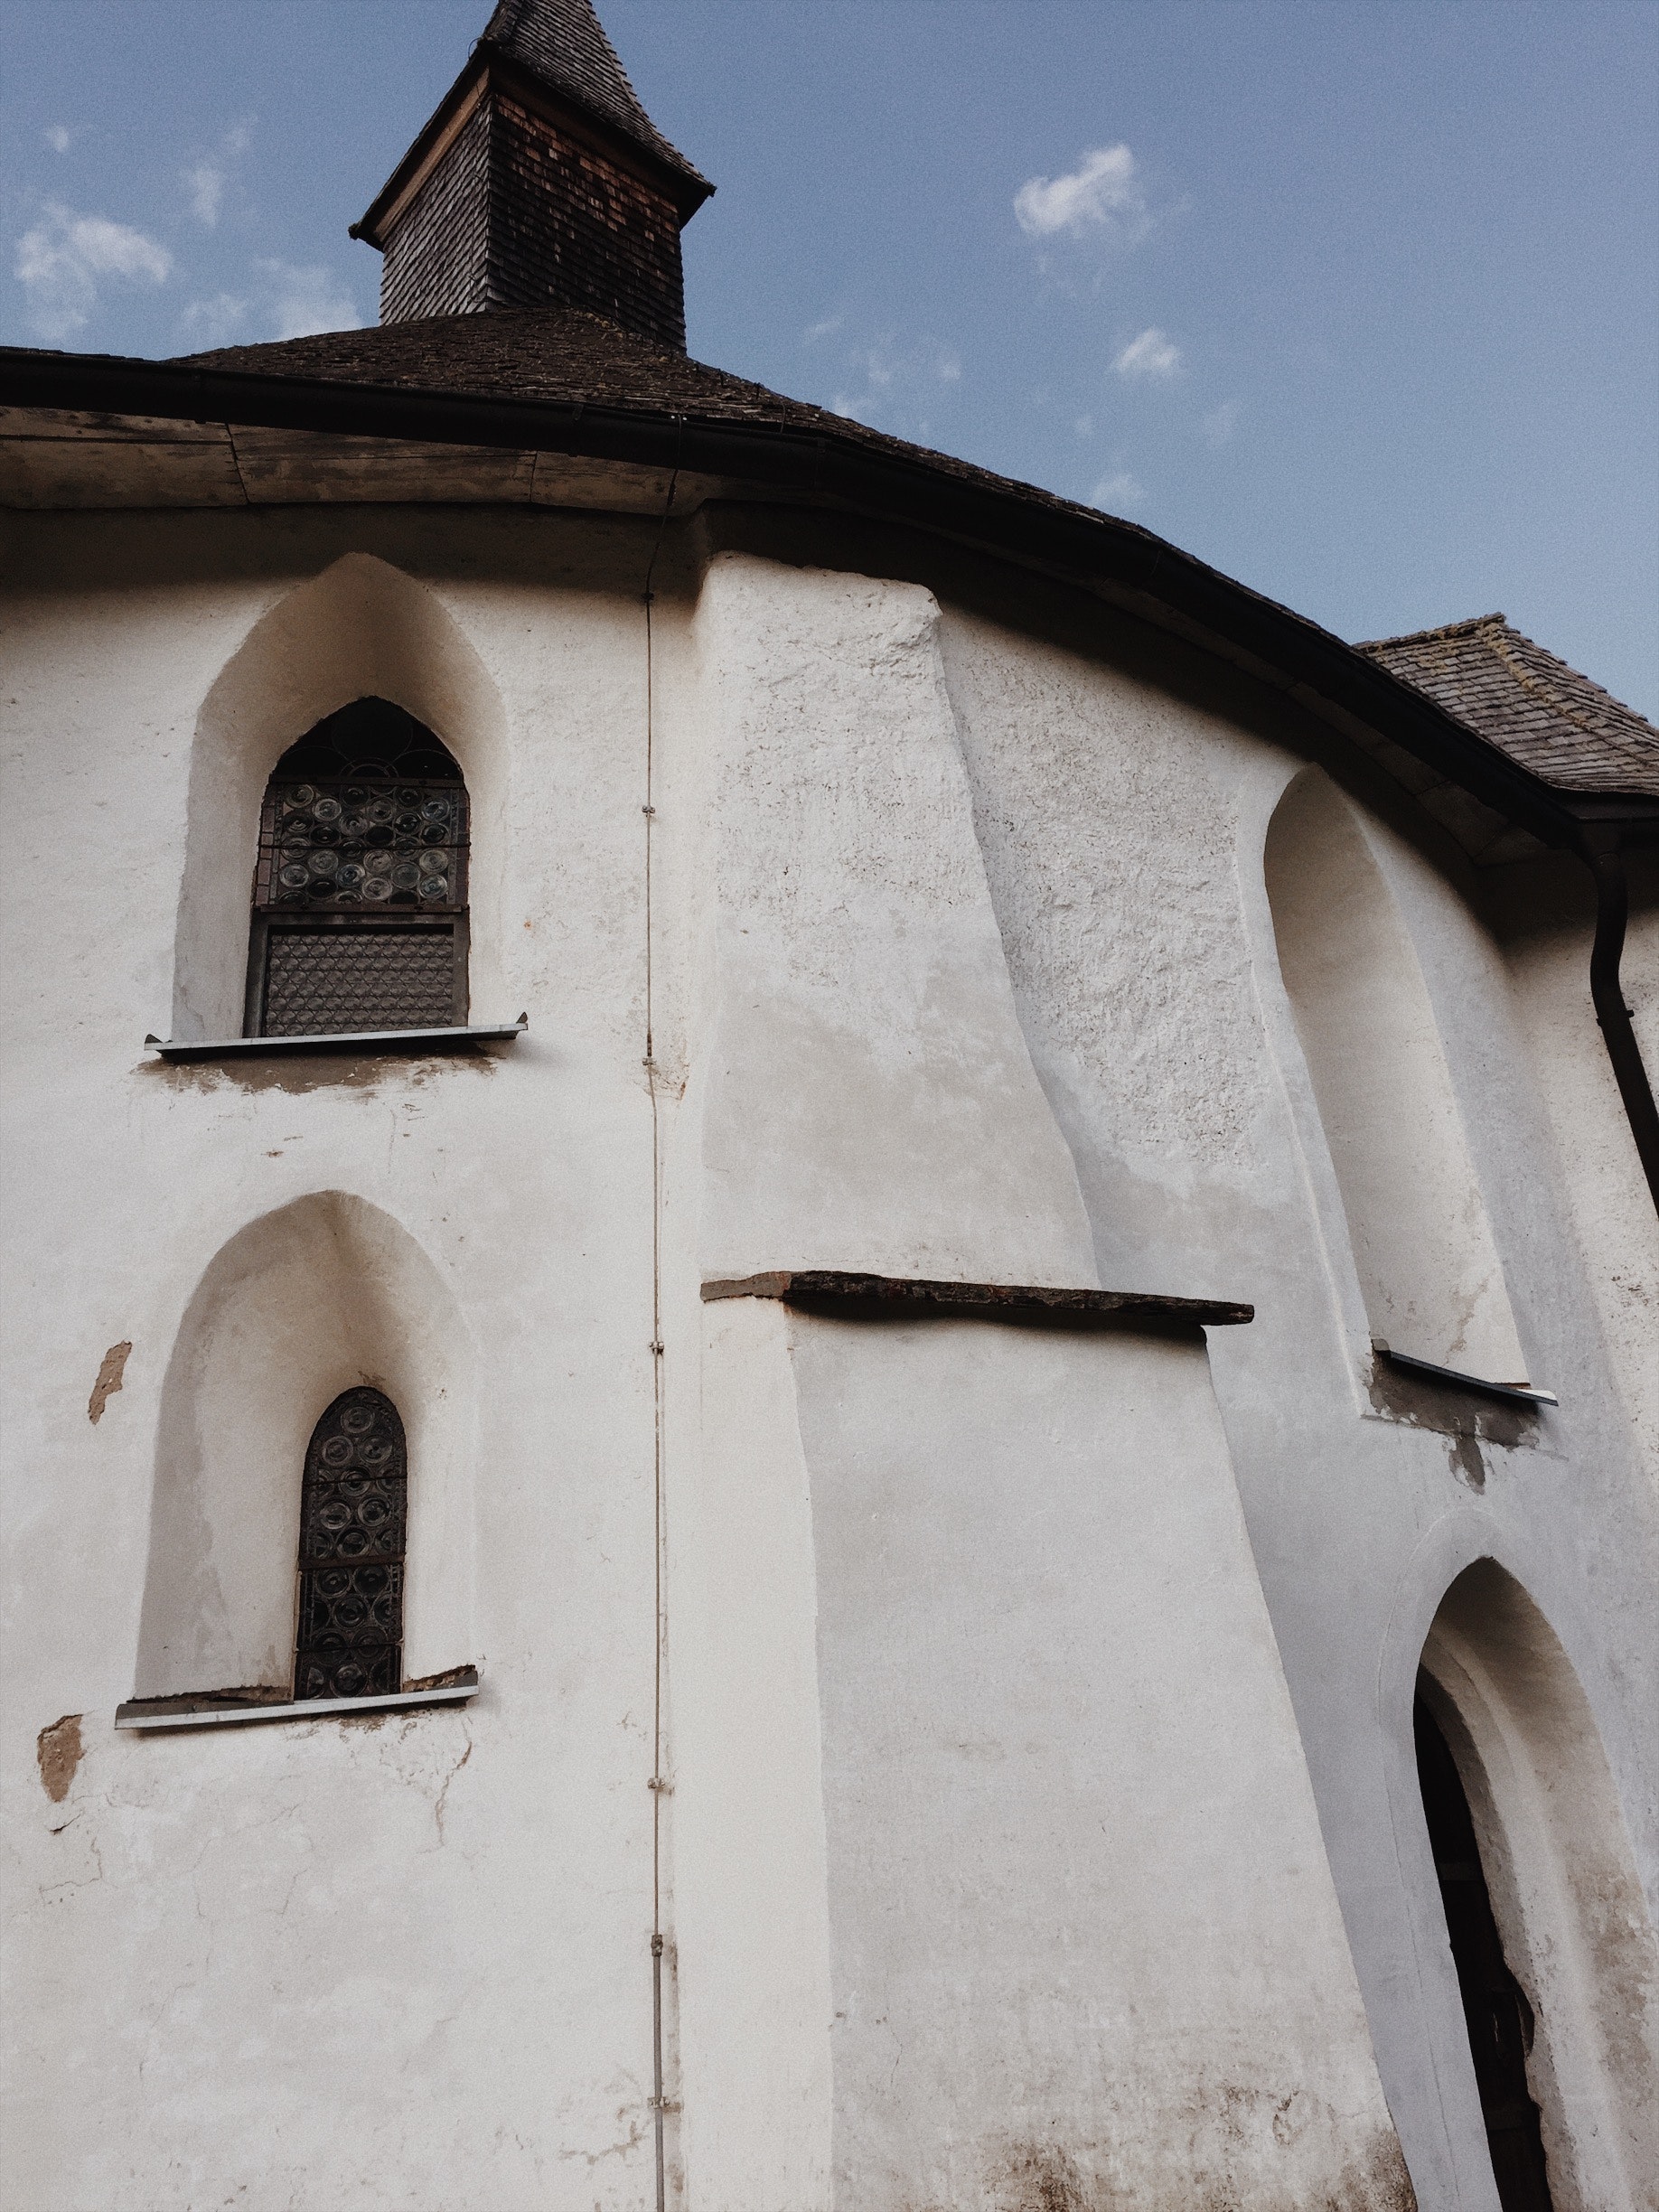
sky, historic site, building, place of worship, arch, chapel, church, bell tower, medieval architecture, facade, window, history, ancient history, spanish missions in california, mission, monastery